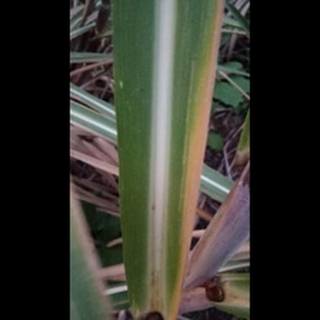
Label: sugarcane_yellow_leaf_disease